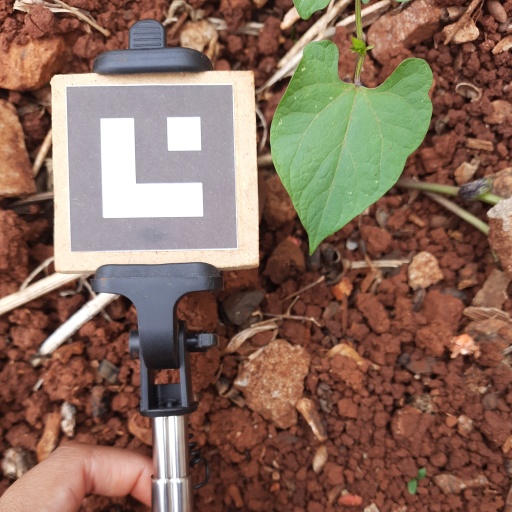
Observations: wavy surface, no eating holes, under shade